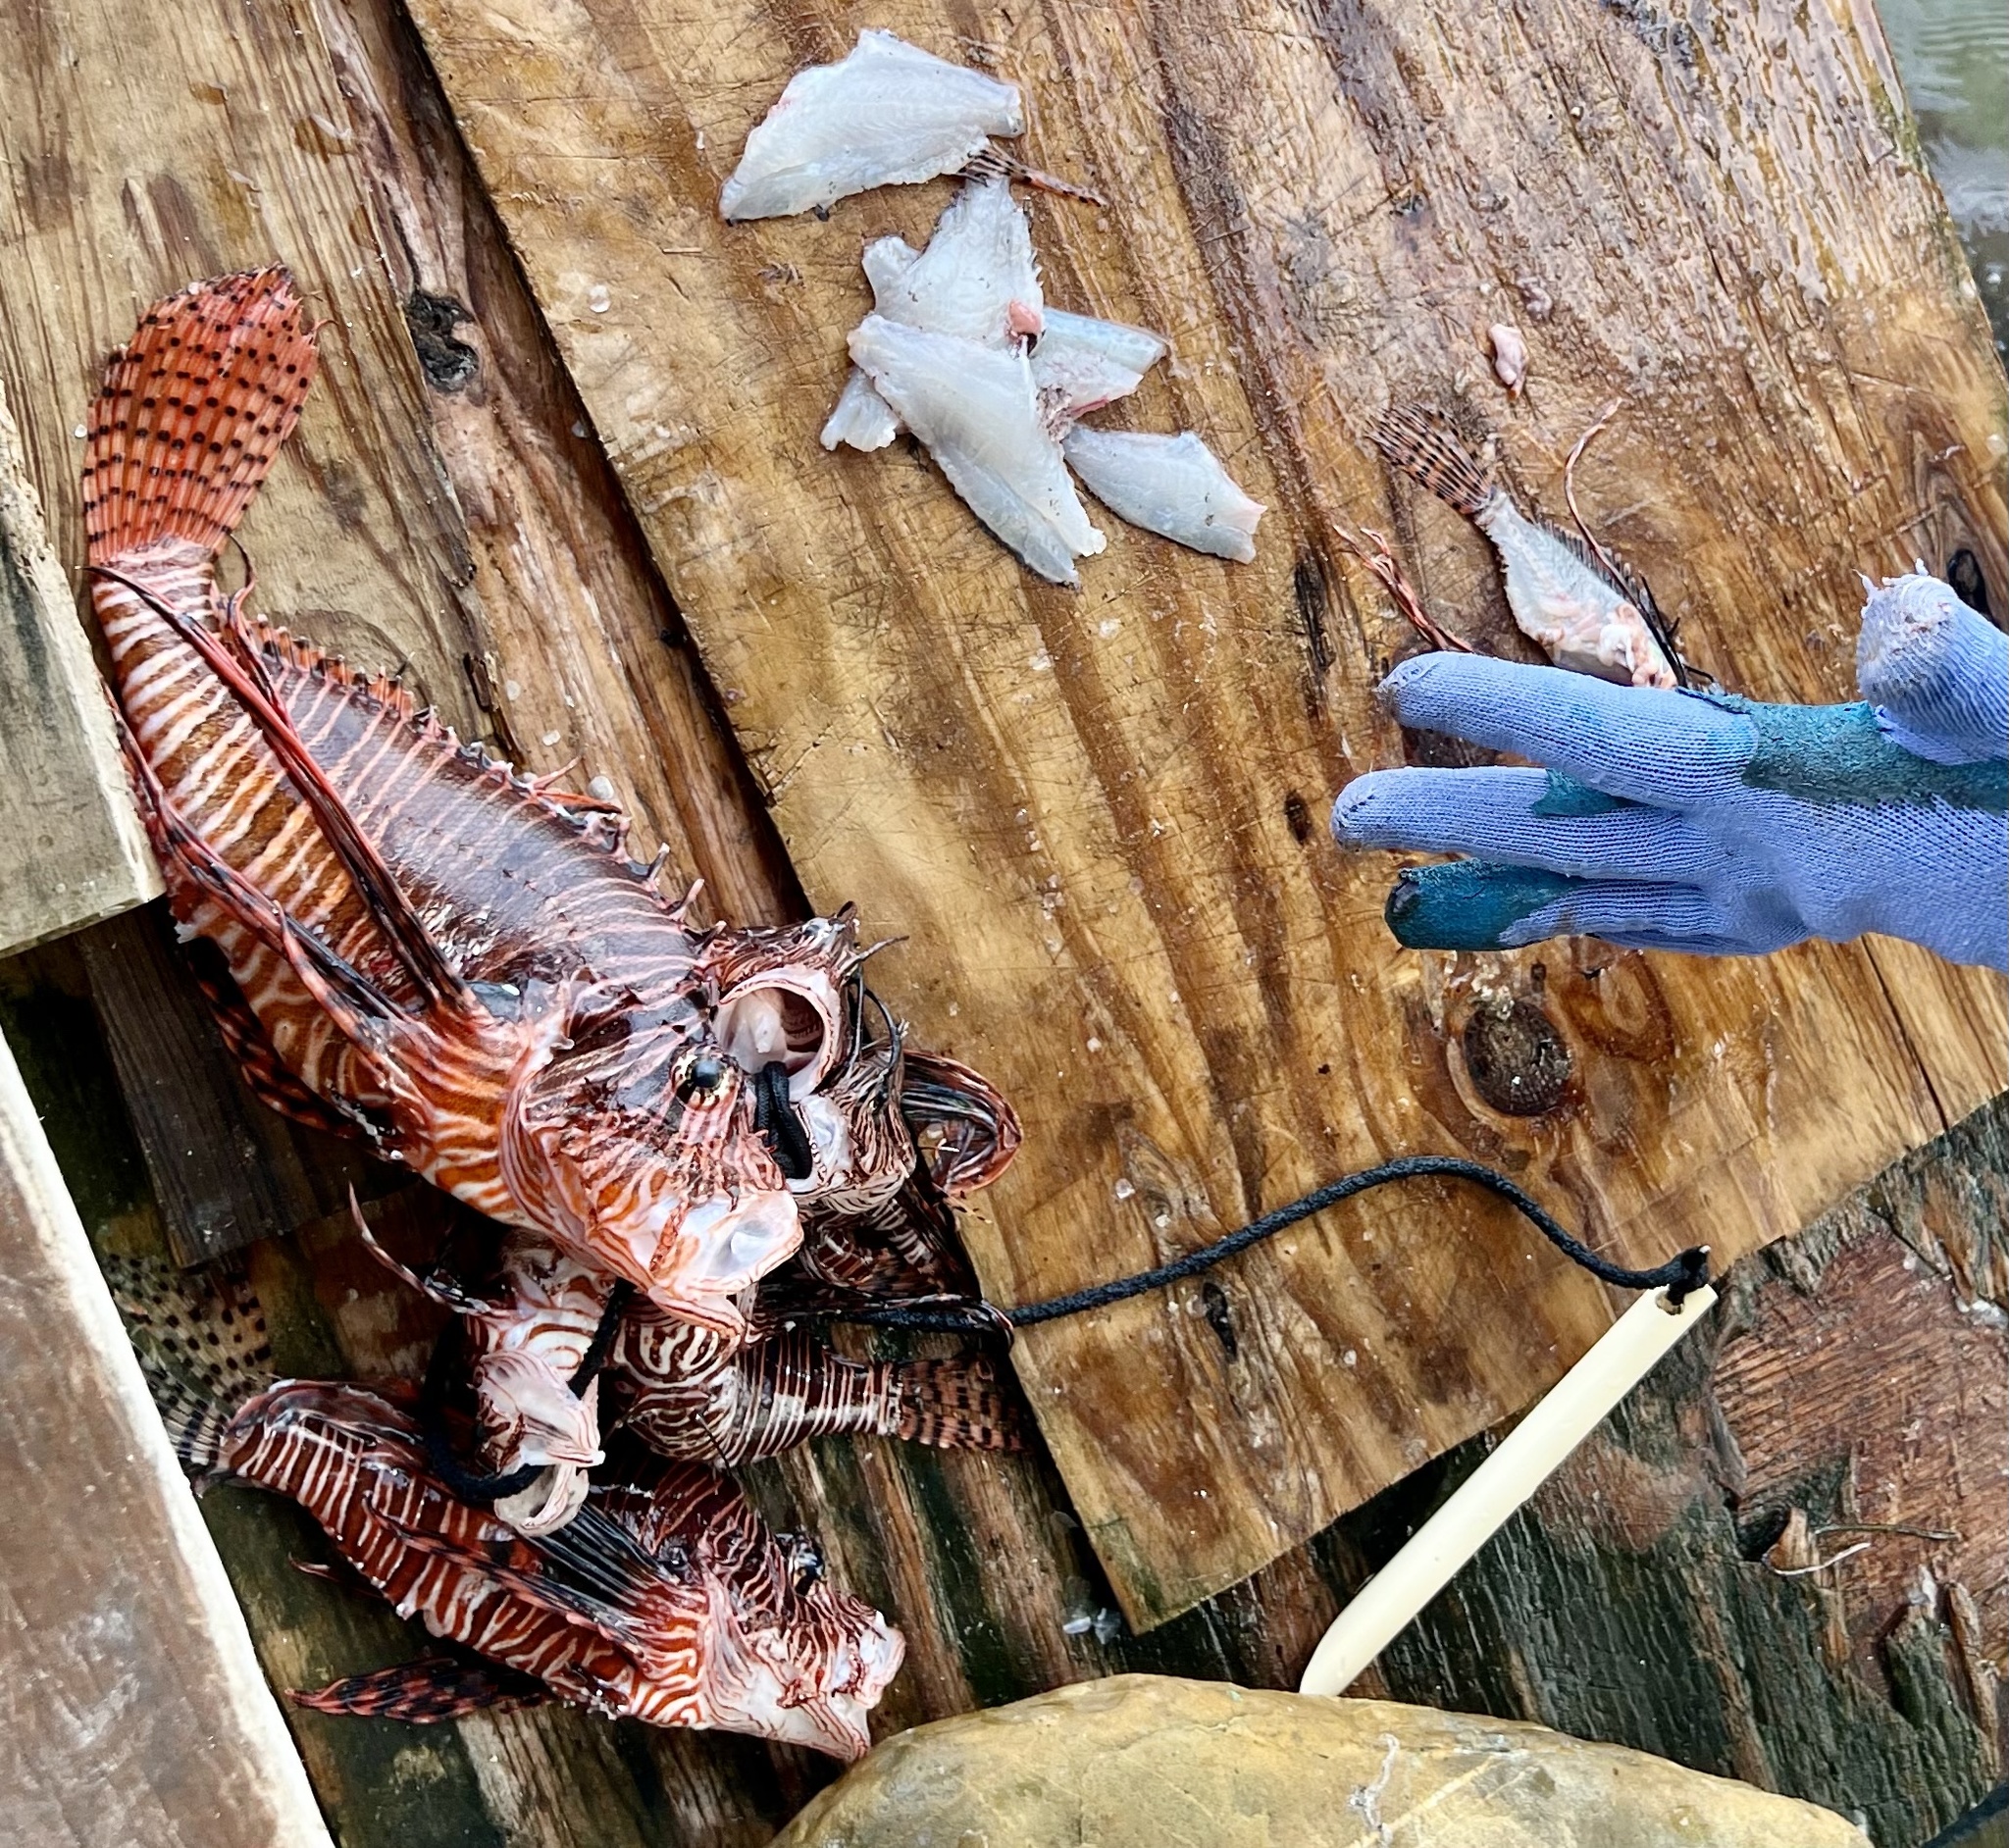
Pterois volitans (Red Lionfish)